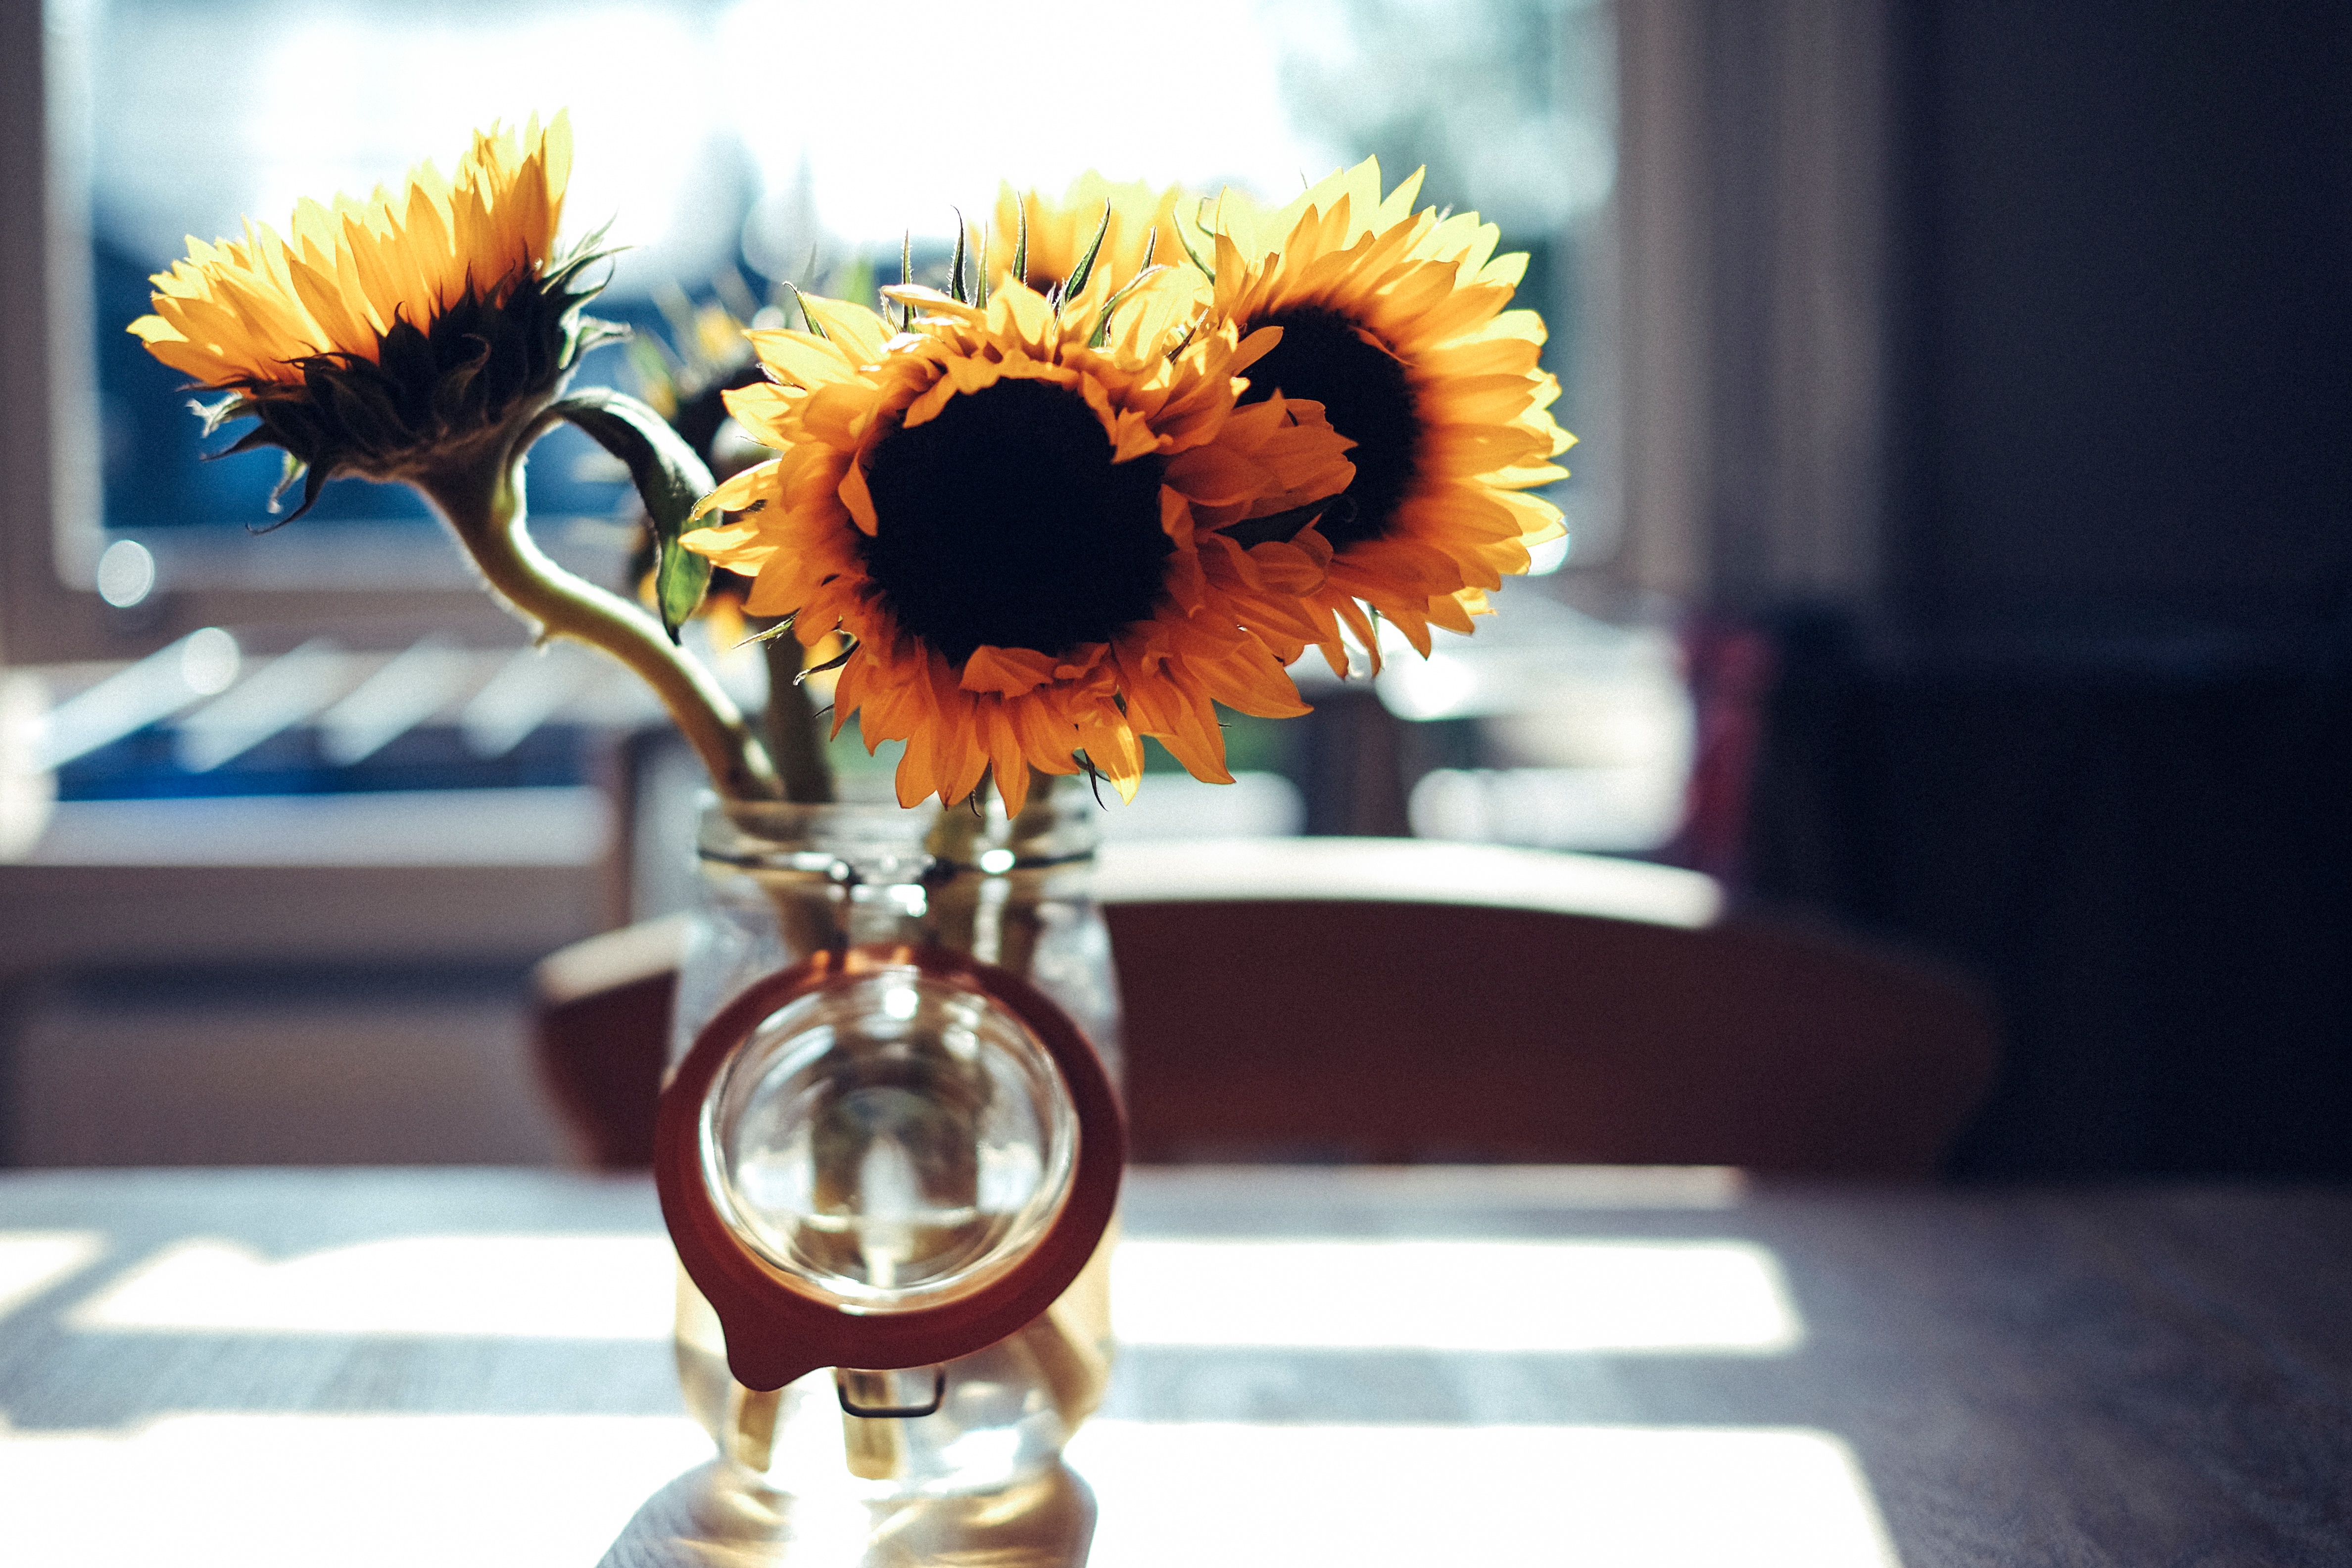
plant, flower, window, vase, yellow, sunflower, flowering plant, land plant